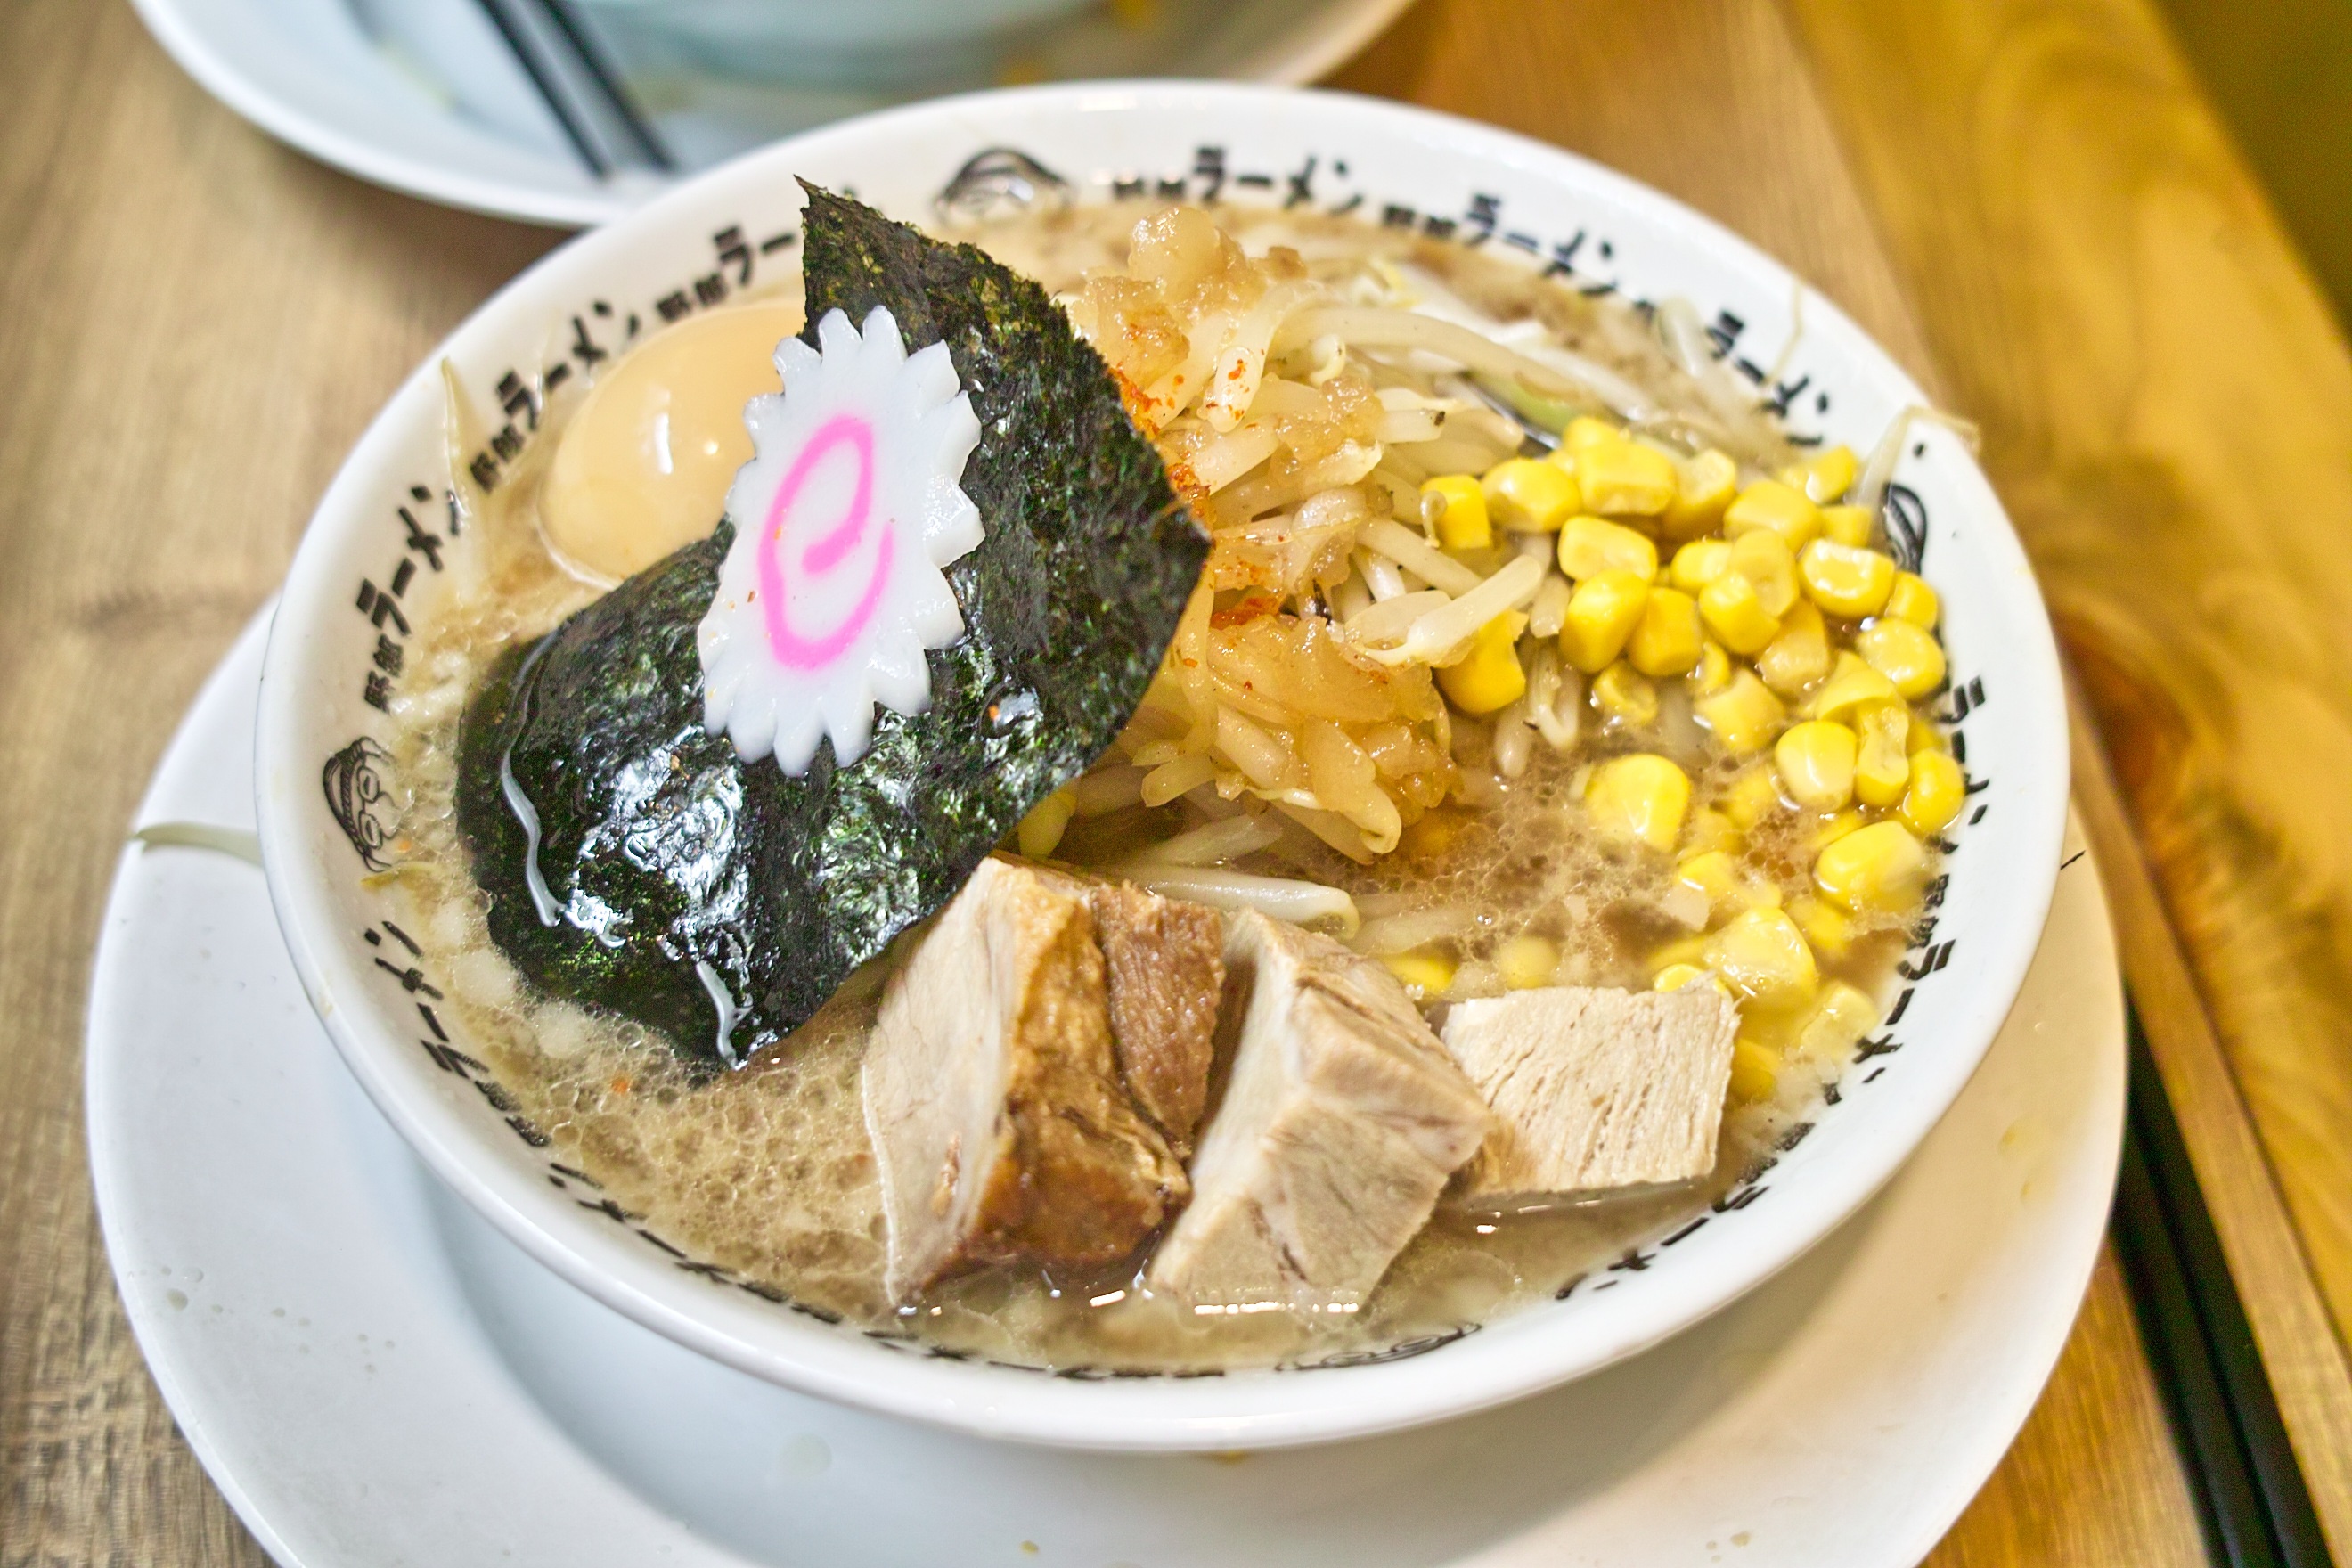
dish, meal, food, produce, japan, cuisine, soup, noodle, asian food, hot, vegetarian food, if, ramen, chinese food, gravy, if the